Botanical Museum Greifswald

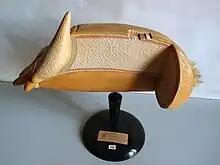
Model of a wheat grain

The Botanical Museum Greifswald (German: Botanisches Museum Greifswald) is a scientific collection at the department of botany of the University of Greifswald. It was founded around 1850 by Julius Münter and is the largest botanical collection in the state of Mecklenburg-Vorpommern.